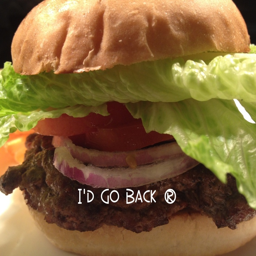
food is at coffee shop